Sesame Street: Cookie's Counting Carnival

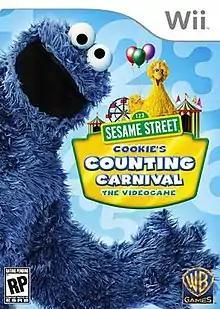
North American box art for Wii, showing the Cookie cover, and the main characters Cookie Monster and Big Bird

Sesame Street: Cookie's Counting Carnival is a "Sesame Street" video game developed by American company Black Lantern Studios, released on October 19, 2010, from Warner Bros. Interactive Entertainment for the Microsoft Windows, the Wii, and Nintendo DS. It also shared the same release date, developer and platforms as "".